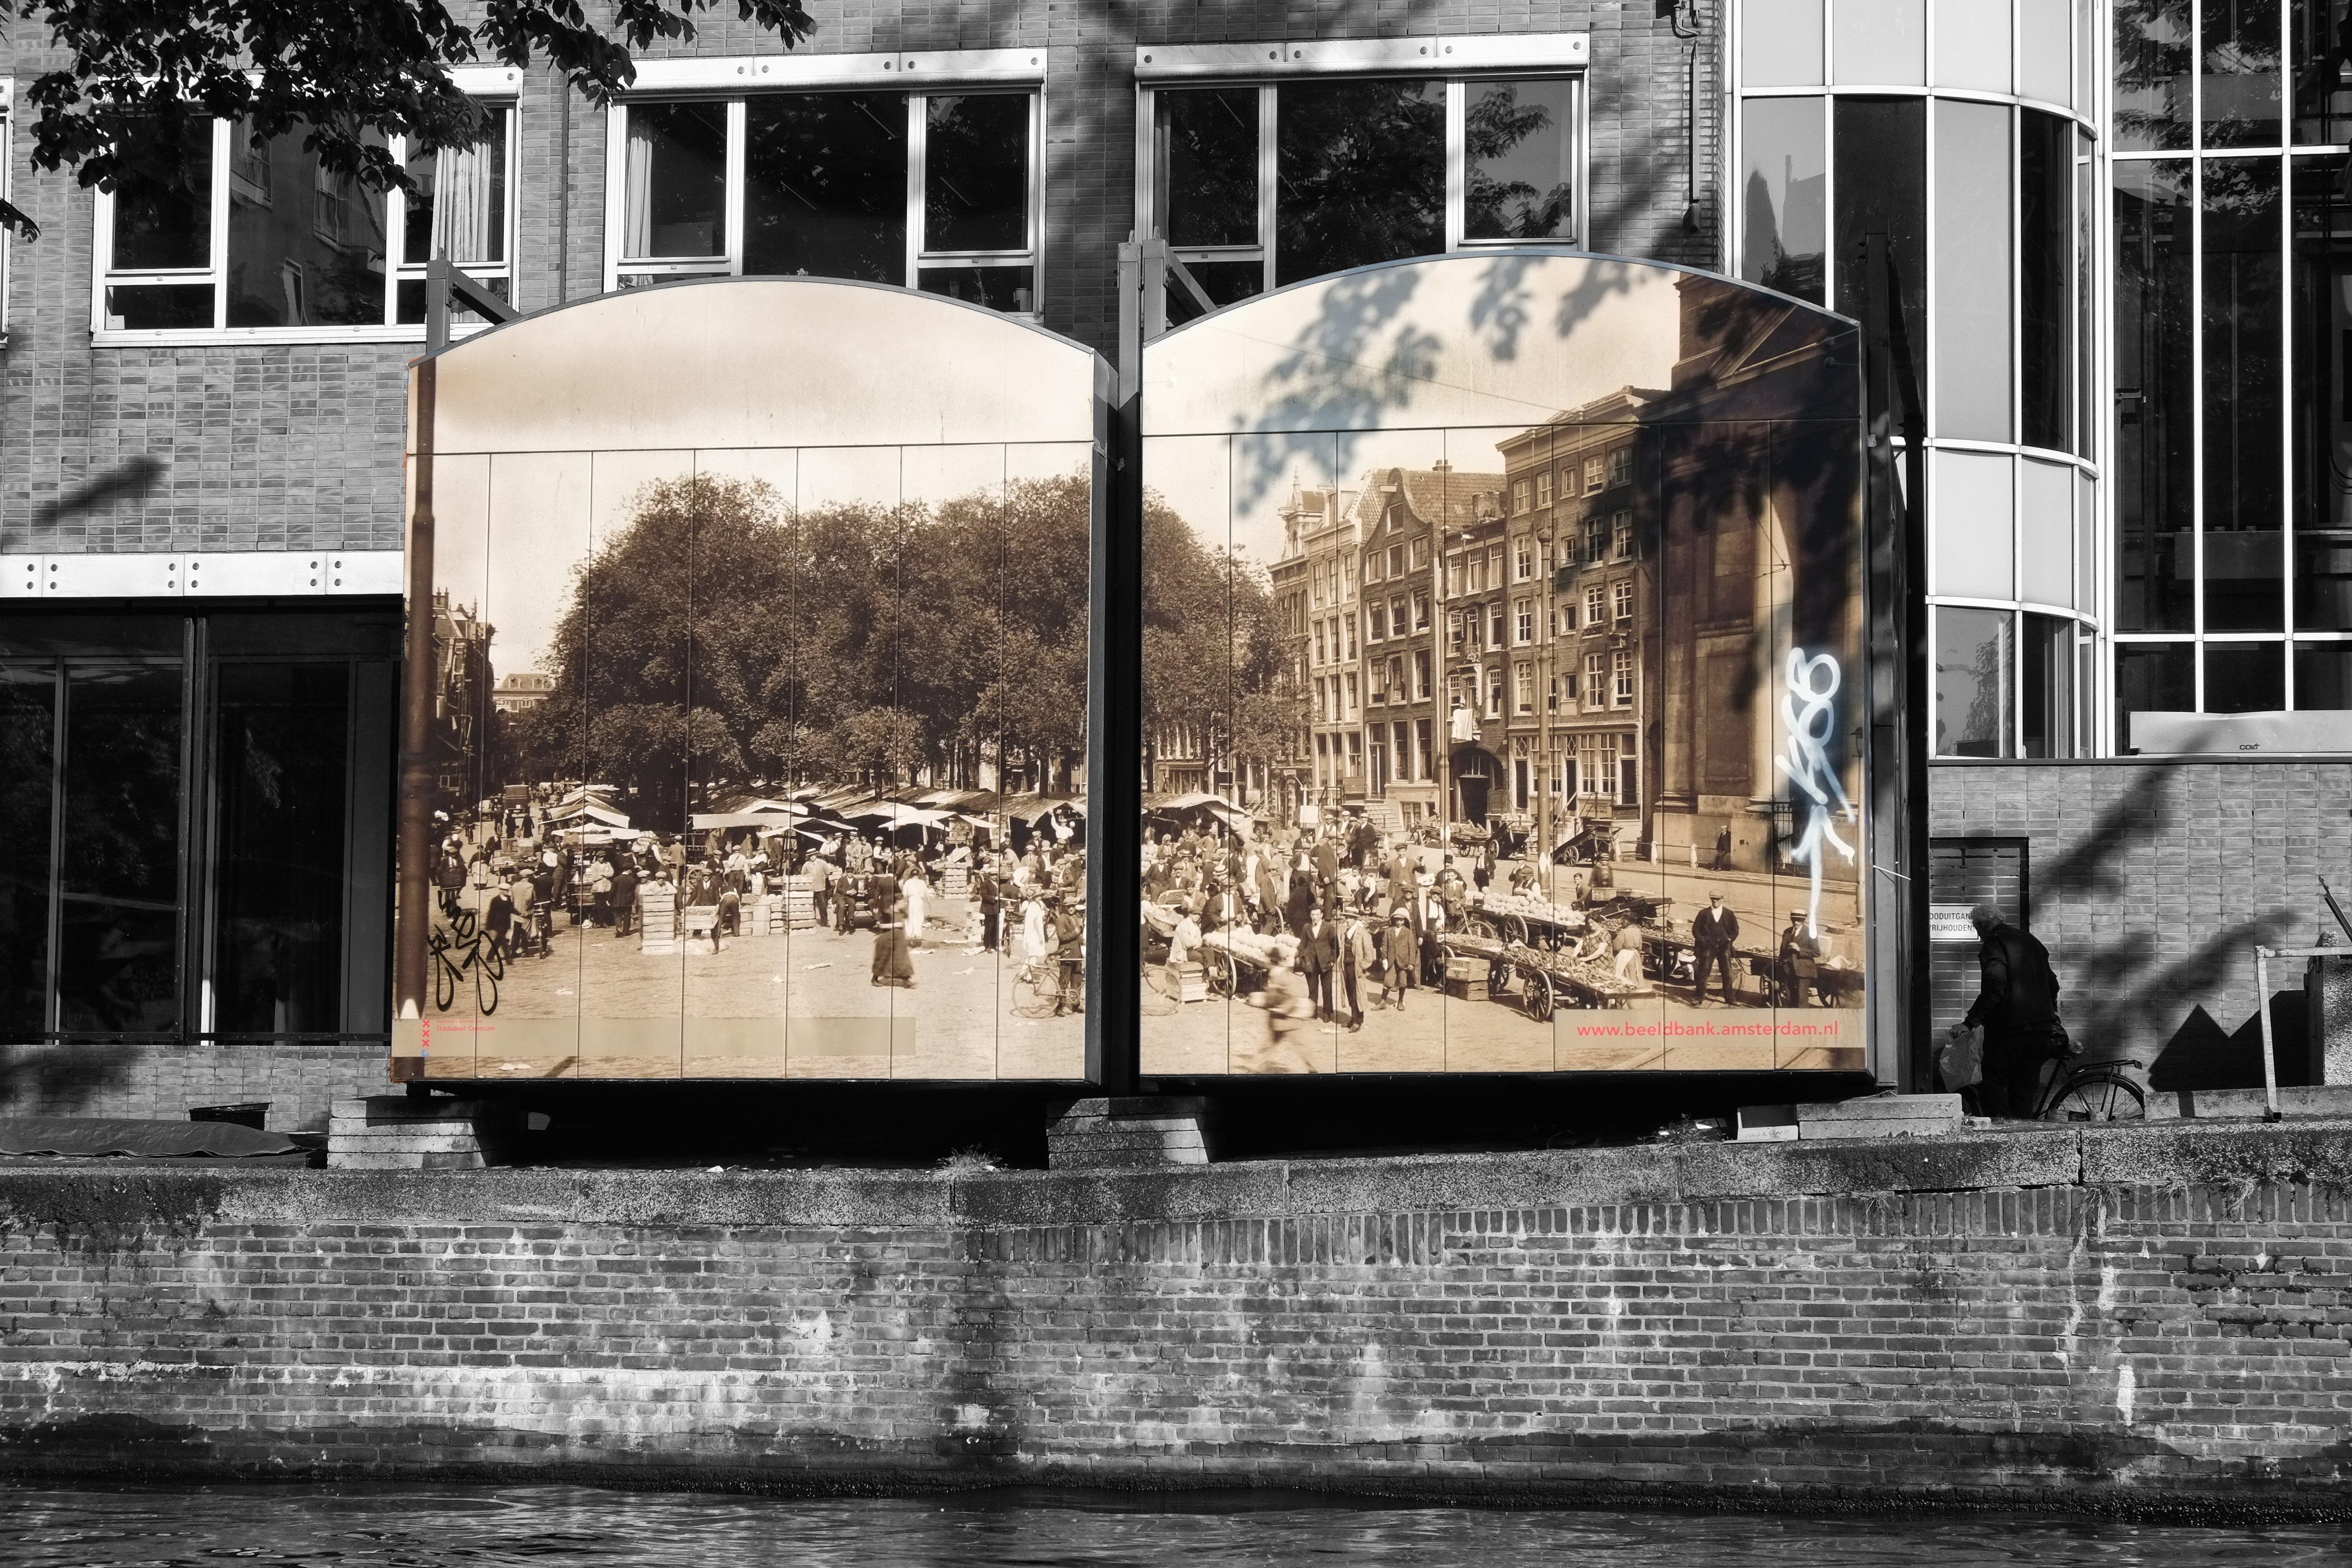
black and white, architecture, wood, street, house, window, travel, fujifilm, reflection, facade, monochrome, art, netherlands, history, fuji, fujix, fujixe1, urban area, monochrome photography